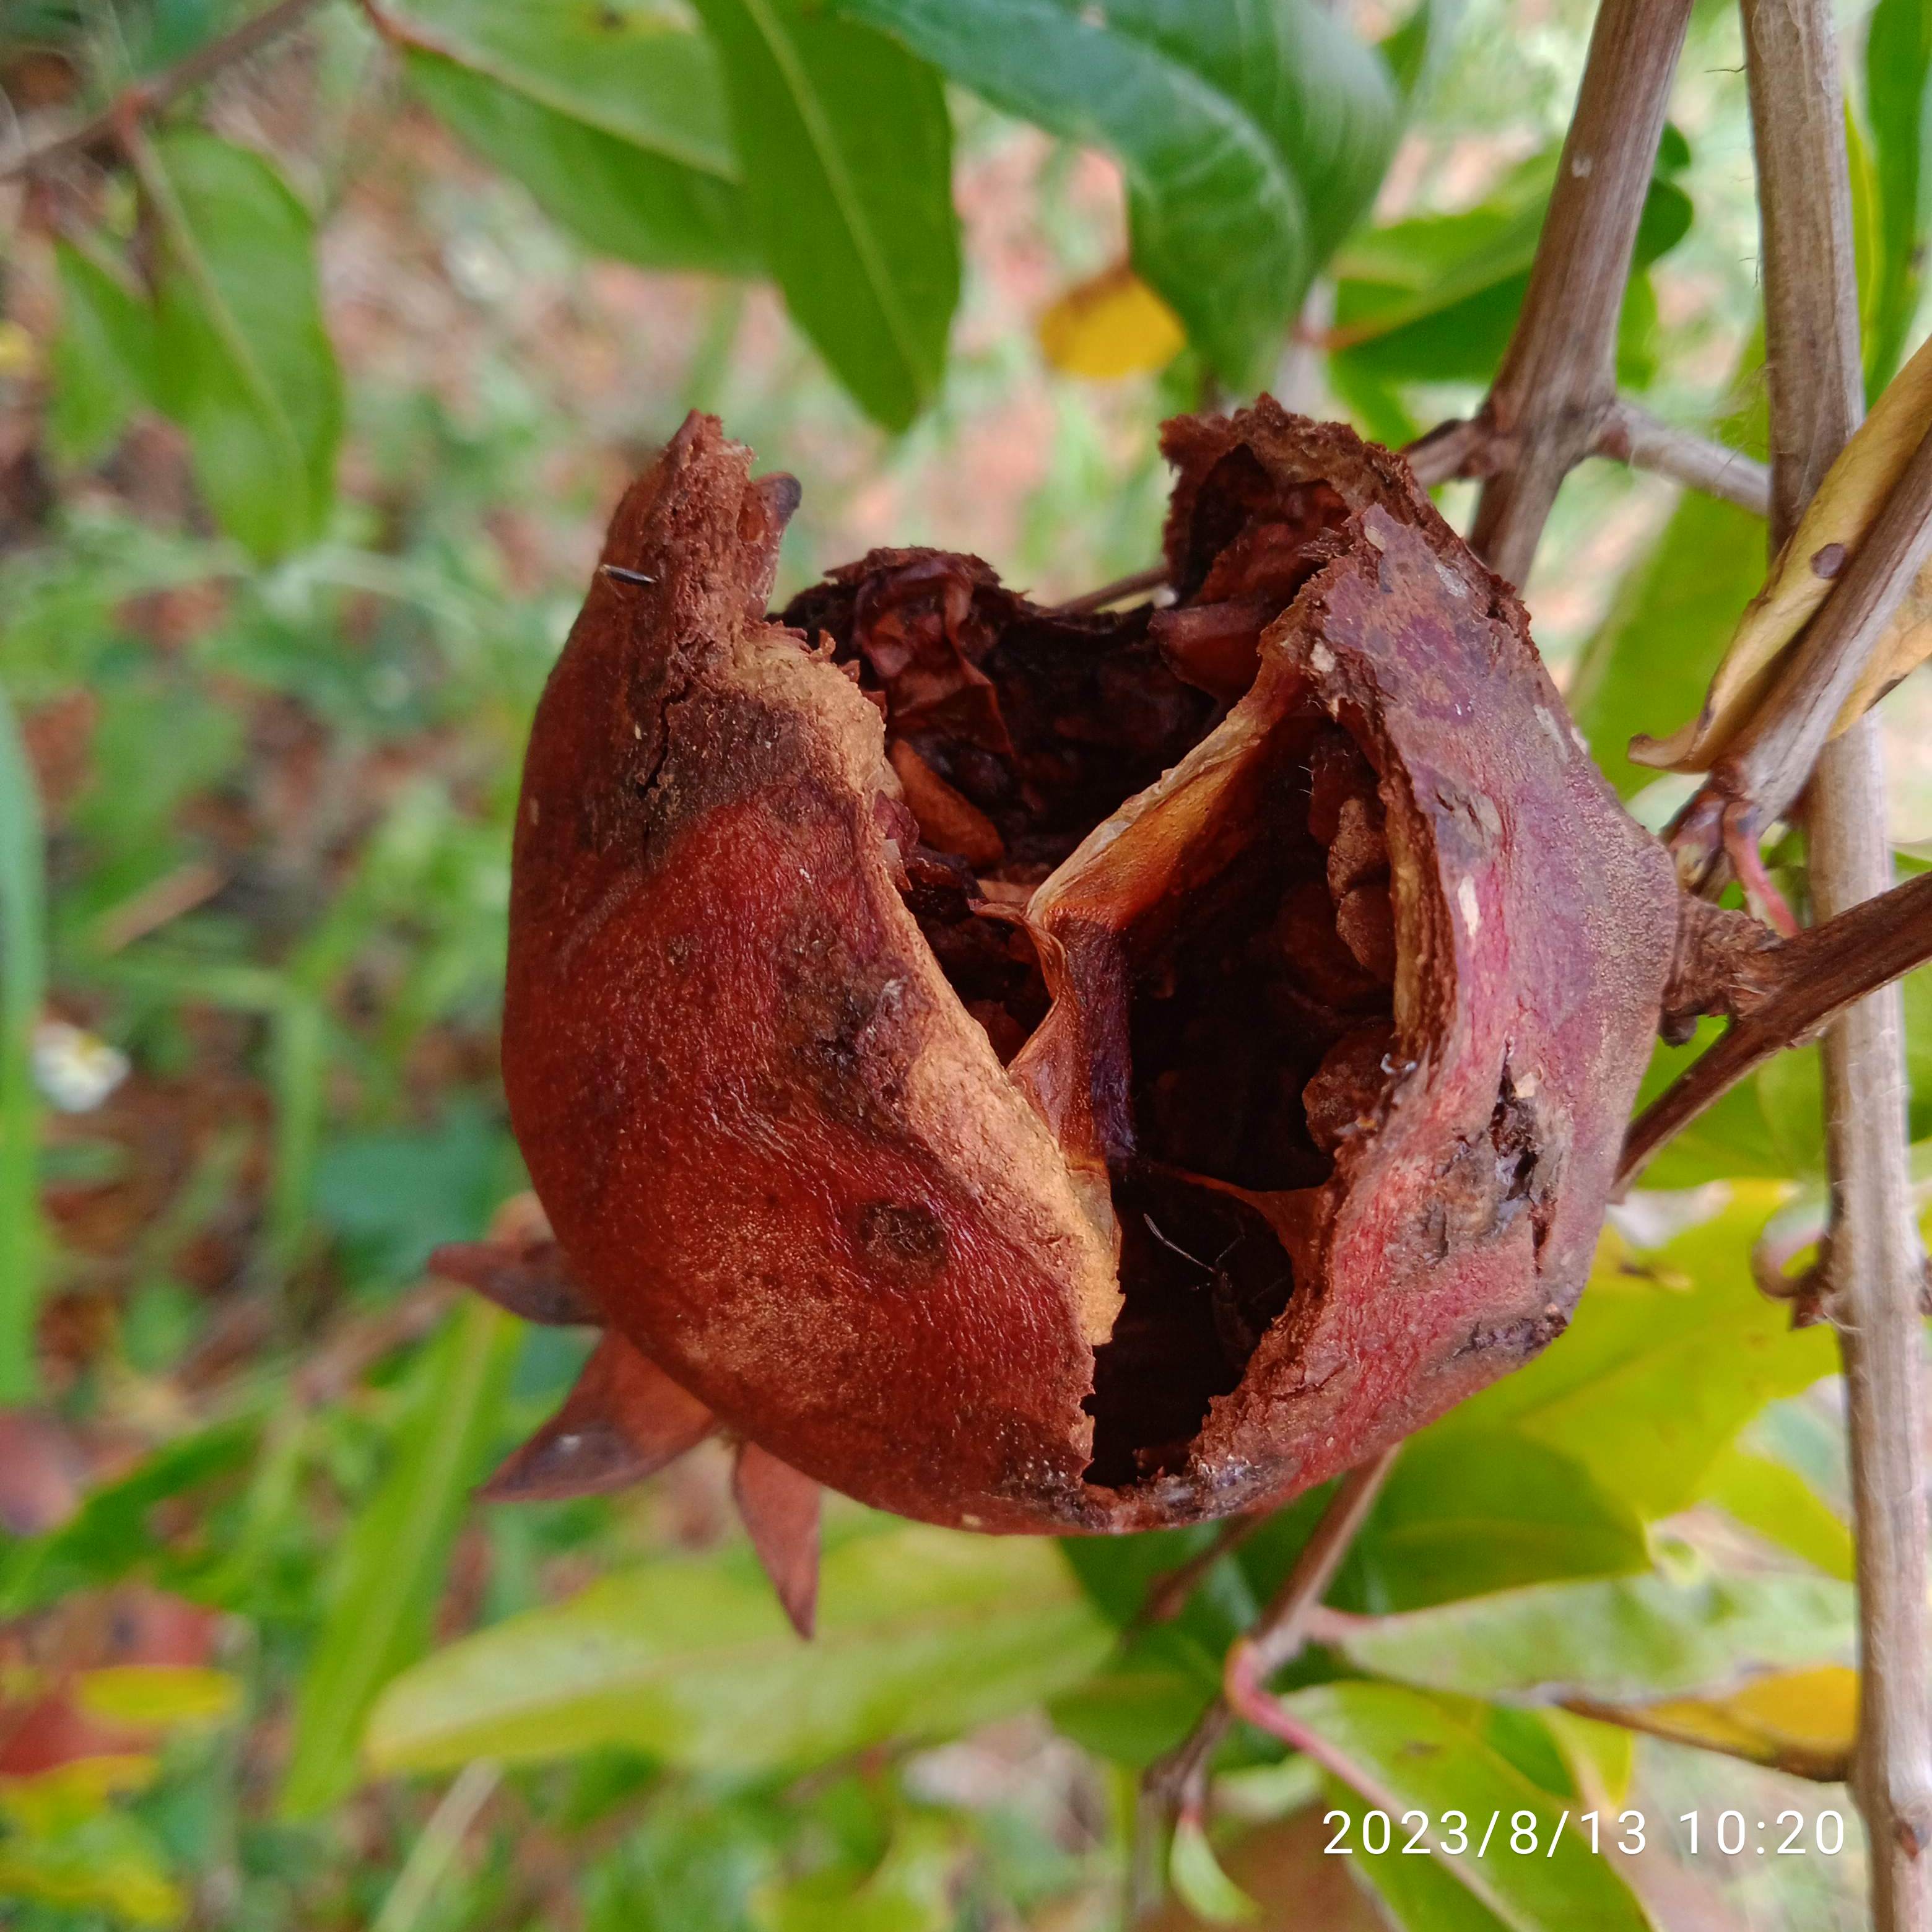
Label: Bacterial_Blight